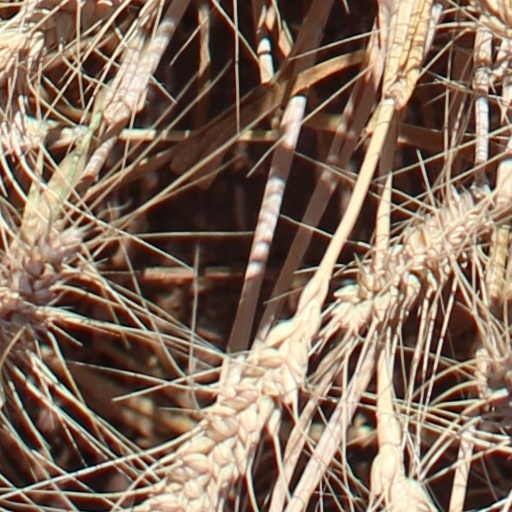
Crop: wheat